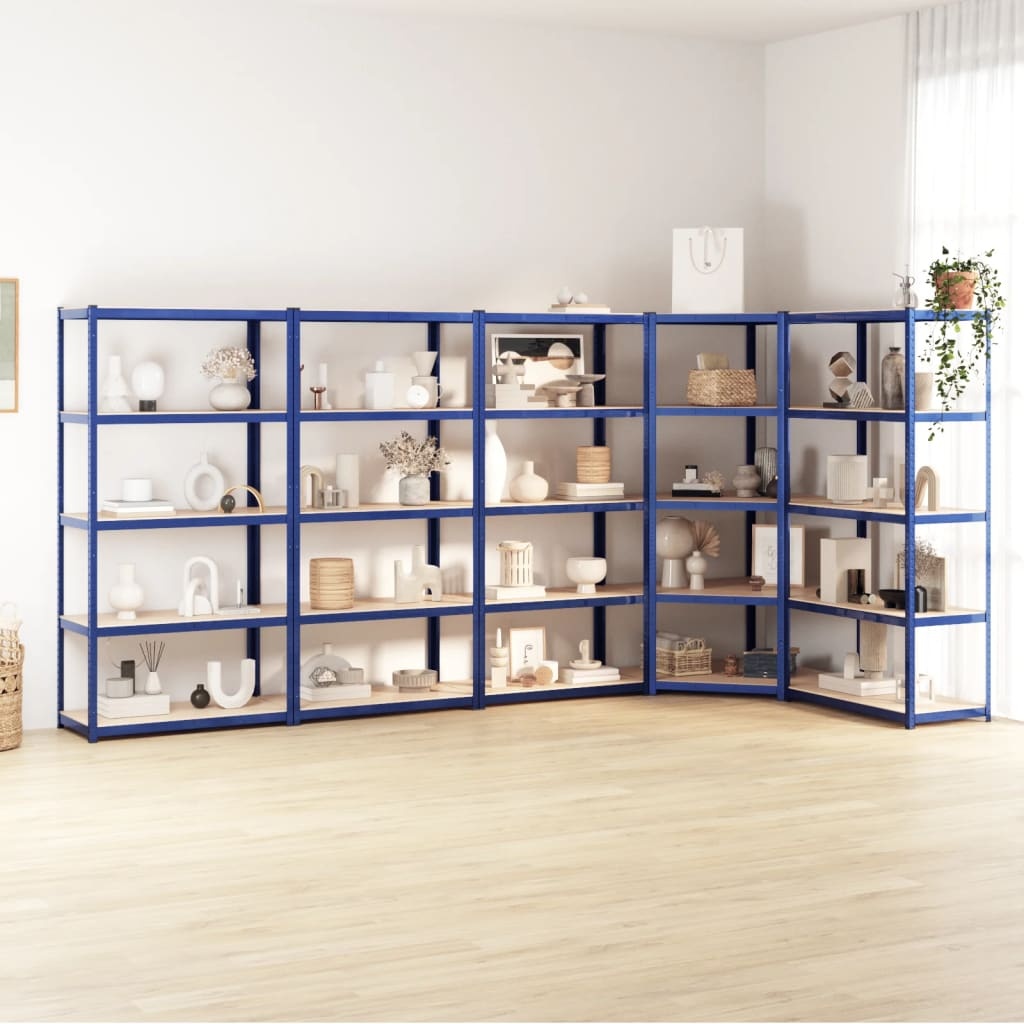
VidaXL Opbergrek 5-laags 5 st staal bewerkt hout blauw
Deze opbergrekken zijn uitstekende keuzes voor zowel huishoudelijk als commercieel gebruik en bieden voldoende ruimte om alle spullen netjes geordend te houden. Stevig materiaal: de opbergrekken bestaan uit stalen frames en bewerkte houten planken. De stalen frames garanderen stevigheid en stabiliteit, terwijl het bewerkte hout stevigheid, stabiliteit en weerstand tegen water biedt. Sterk draagvermogen: dankzij het dikke materiaal, de verstevigingsstangen en boutloos schappen ontwerp, hebben deze rekken een uitstekend draagvermogen. Flexibele berging: het rechthoekige opbergrek kan in twee afzonderlijke kleine rekken verdeeld worden. Ook zijn de lagen in hoogte verstelbaar. De schappen bieden dus voldoende opbergruimte voor alle spullen die je wilt opbergen en houden je ruimte altijd netjes en overzichtelijk. Opmerking: Bij elk product wordt een montagehandleiding in de doos geleverd, voor eenvoudige montage. Waarschuwing: Om kantelen te voorkomen moet dit product gebruikt worden met de wandbevestiging (de levering bevat geen wandbevestiging). Kleur: blauw Materiaal: gegalvaniseerd staal en bewerkt hout Dikte bewerkt houten plank: 4 mm Dikte staal: 0,6 mm Totaal draagvermogen van elk rek: 875 kg (175 kg per schap) Anti-roest gegalvaniseerd staal Plastic pootdoppen voor vloerbescherming tegen krassen 5 in hoogte verstelbare schappen Met 2 verstevigingsstangen onder elke laag Kan in elkaar gezet worden zonder schroeven/bouten Rechthoekige schap Afmetingen: 100 x 50 x 200 cm (L x B x H) Kan worden gedemonteerd tot 2 aparte opslagrekken Hoekkast Afmetingen: 90 x 90 x 200 cm (L x B x H) Levering bevat : 4 x rechthoekige schap 1 x hoekschap Legal Documents: Meer informatie over hoe je het kantelen van meubelen kunt voorkomen, vind je hier
Brand: vidaXL
Category: Furniture > Cabinets & Storage > Media Storage Cabinets & Racks